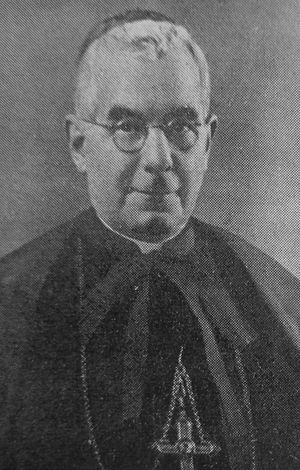
Photographie du cardinal Pellegrinetti parue dans L'Illustration, hors série de février 1939 consacré à la mort de Pie XI.
Ermenegildo Pellegrinetti, né le 27 mars 1876 à Camaiore en Toscane, Italie, et mort le 29 mars 1943 à Rome, est un cardinal italien du XXᵉ siècle et un diplomate du Saint-Siège.